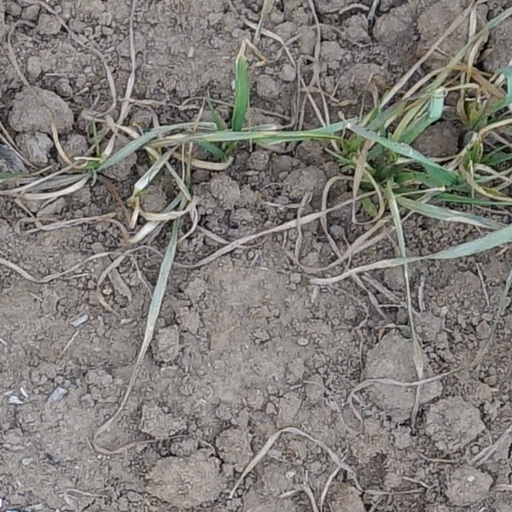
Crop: wheat